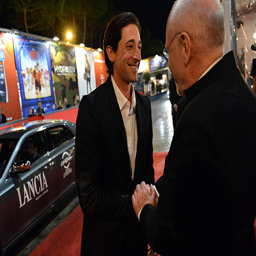
actor and film producer attend the premiere during festival .